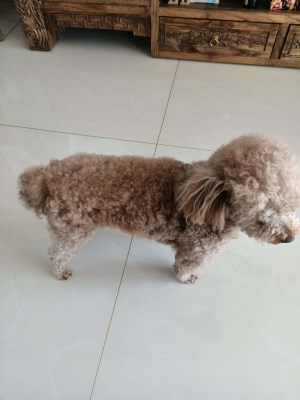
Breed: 7449-n000128-teddy